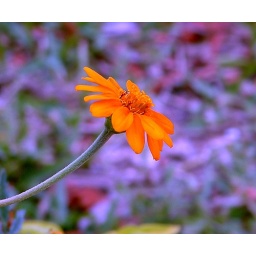
I can finally say I have colorful flowers in my patio garden!!!